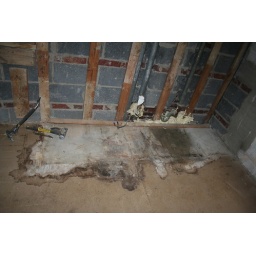
old floor under the kitchen sink